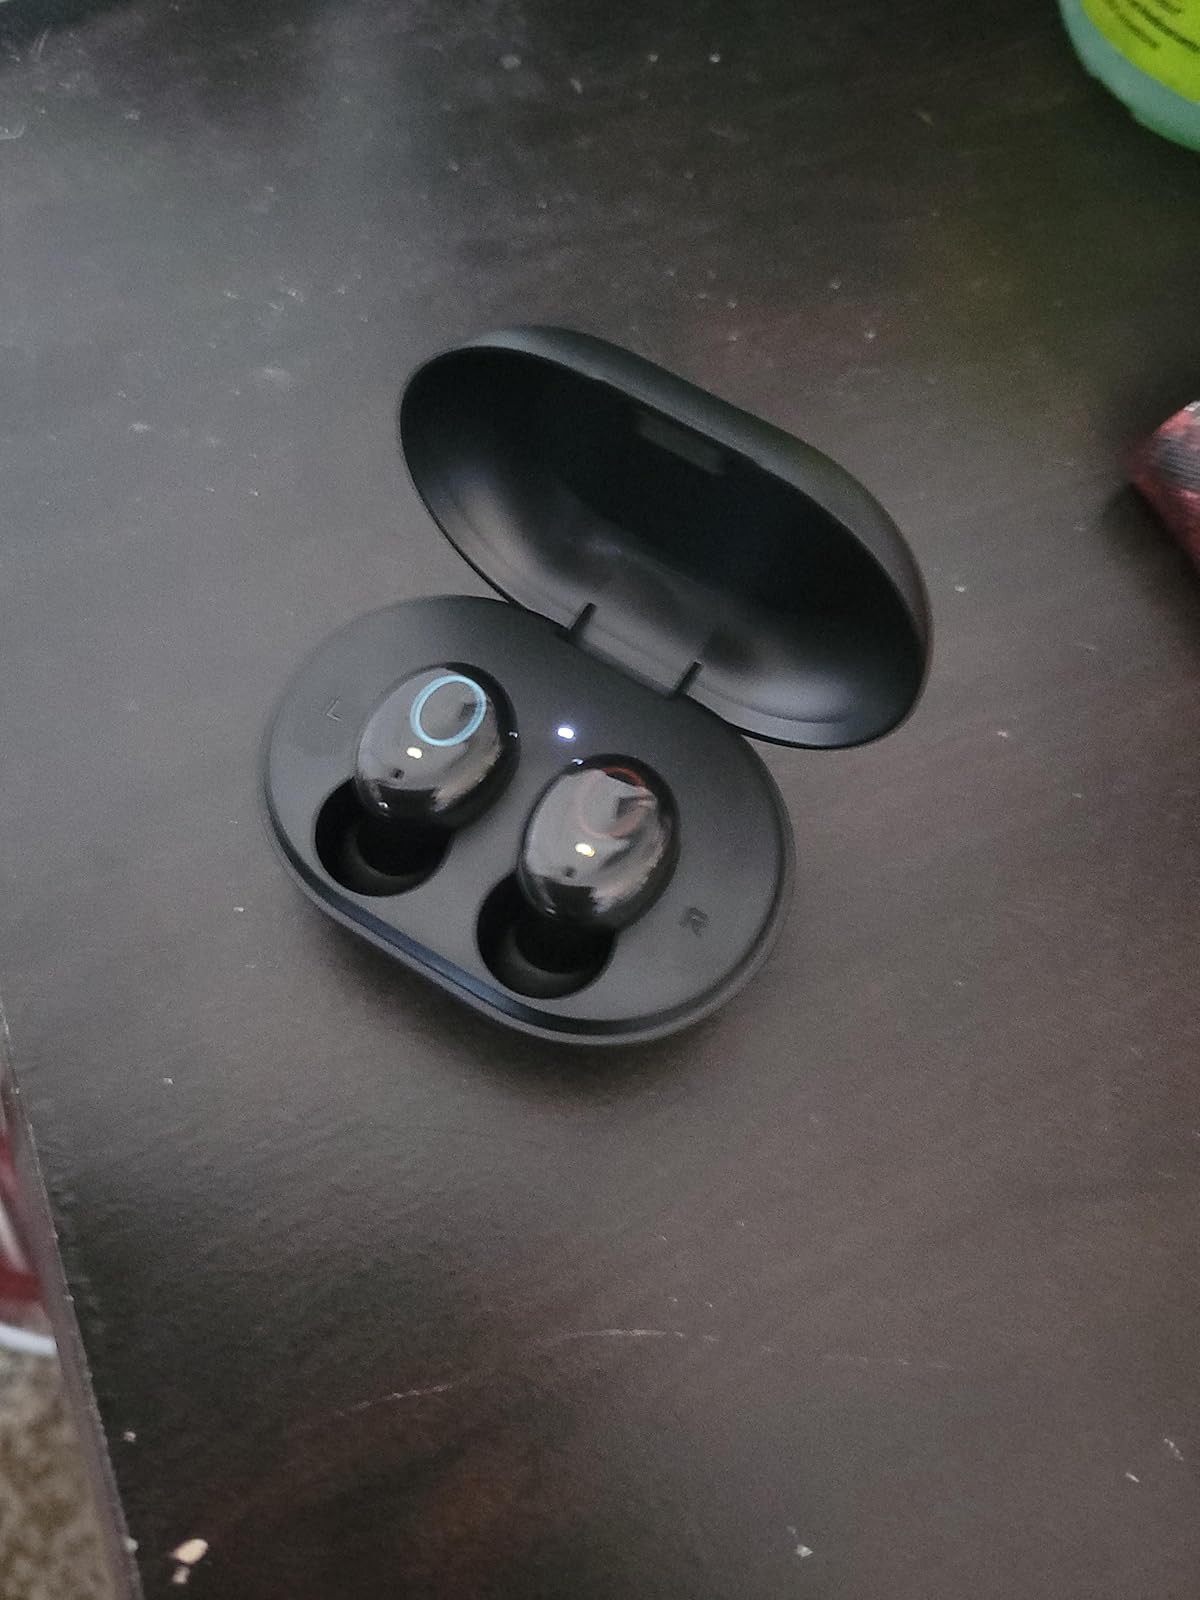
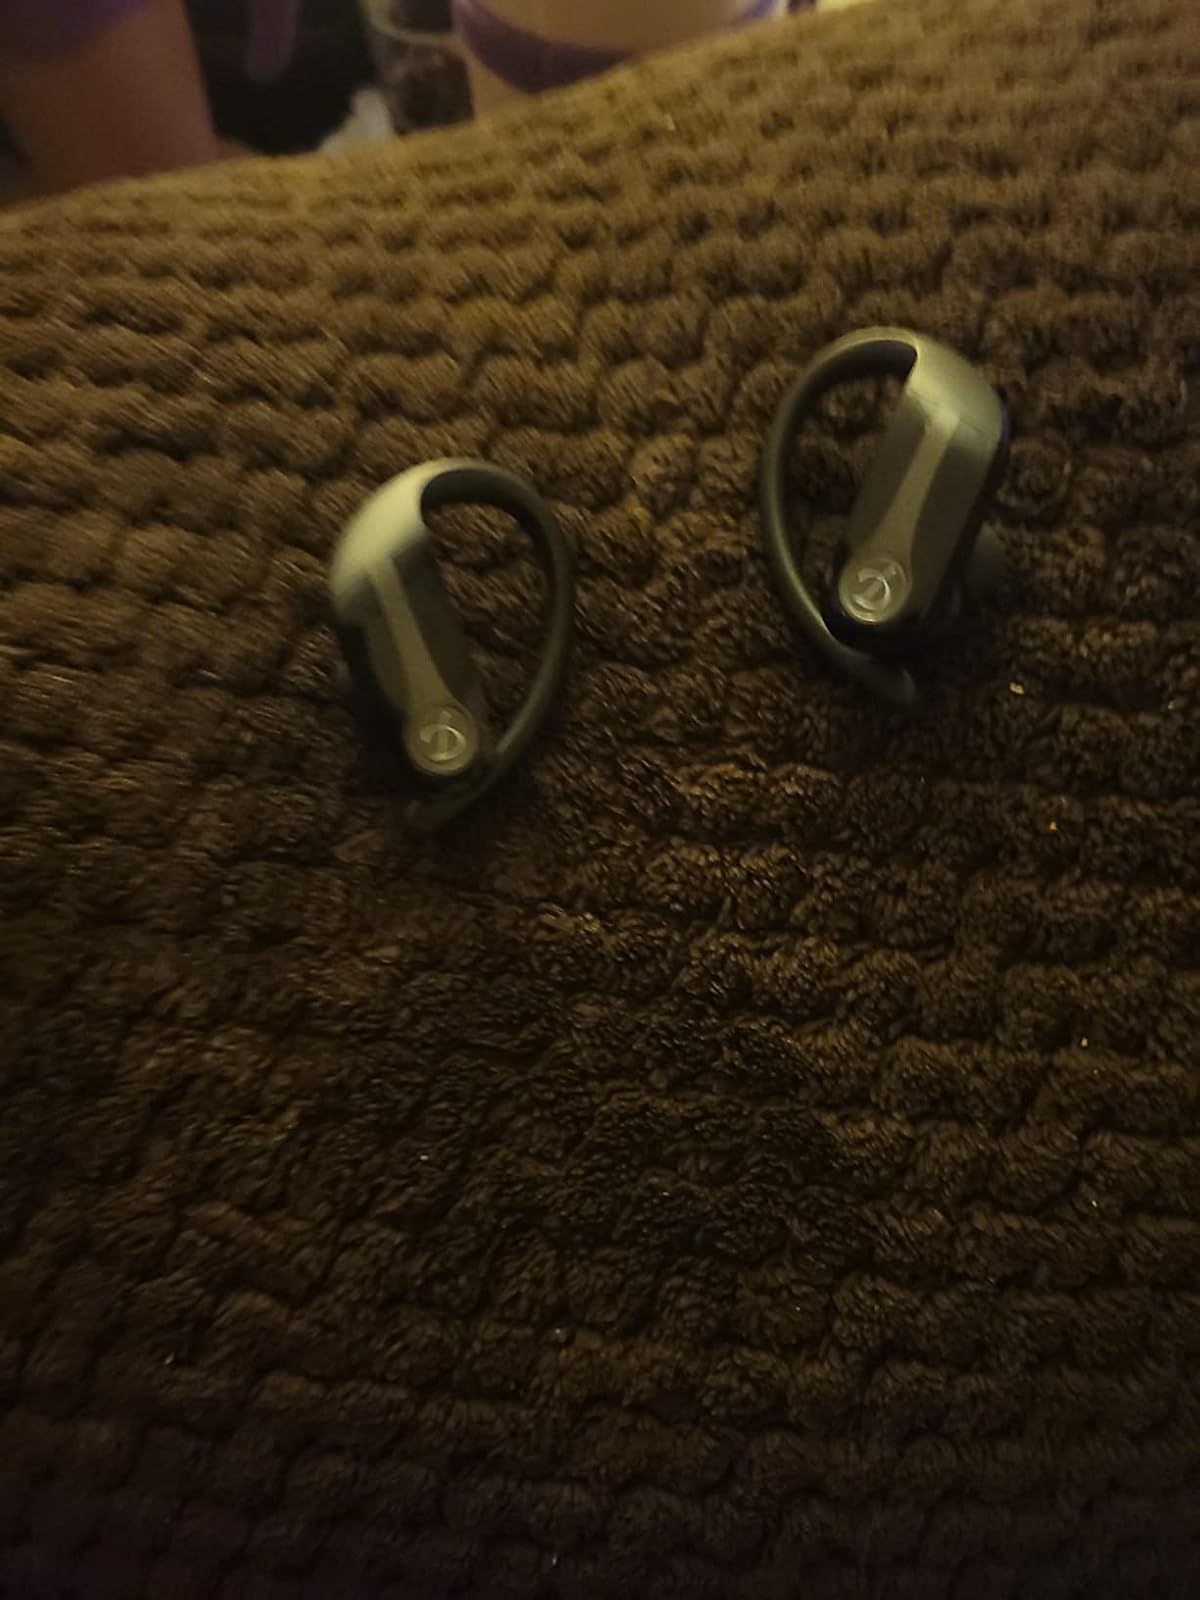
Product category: earbuds
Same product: no